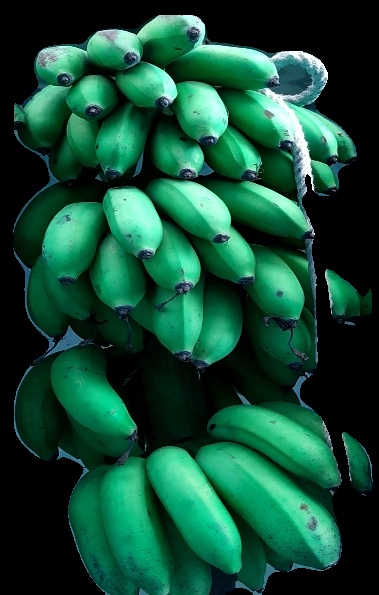
Variety: rasbale
Grade: grade2